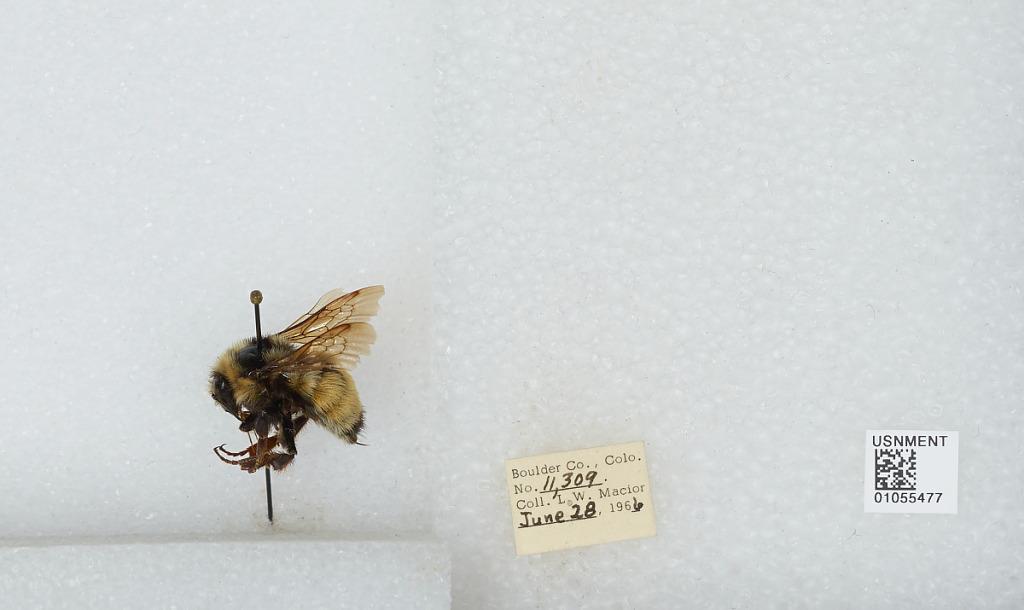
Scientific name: Bombus (Pyrobombus) bifarius Cresson
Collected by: L. Macior
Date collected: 1966-6-28
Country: United States
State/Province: Colorado
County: Boulder
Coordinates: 40.0017, -105.308